Yasuo Watani

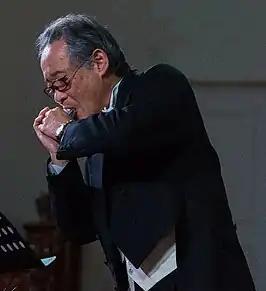
Yasuo Watani performing at The Arts House in Singapore in 2016

Watani has staged numerous solo concerts in many parts of the world including Germany (Düsseldorf), Japan (Tokyo, Kyoto, Kobe and Yokohama), Hong Kong, Singapore, South Korea, Argentina and Brazil.